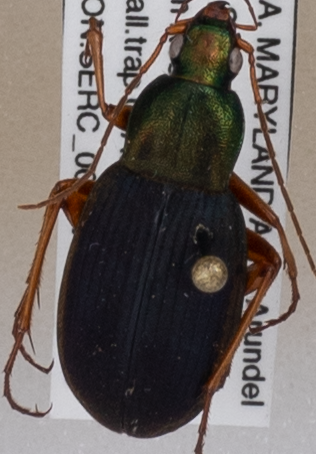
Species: Chlaenius aestivus
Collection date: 2021-08-05
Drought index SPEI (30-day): -1.06
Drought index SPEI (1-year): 1.418
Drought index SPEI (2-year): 1.45